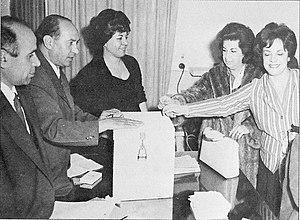
Cet article recense les élections ayant eu lieu durant l'année 1963. Il inclut les élections législatives et présidentielles nationales dans les États souverains, ainsi que les référendums au niveau national.
La Révolution du Roi et du Peuple ou Révolution du Roi et de la Nation, popularisée sous le nom de Révolution Blanche, est une série de réformes à grande portée lancée en 1963 par le dernier Shah d'Iran, Mohammad Reza Pahlavi et appliquée par ses Premiers Ministres successifs Ali Amini, Asadollah Alam, Hassan Ali Mansour et Amir Abbas Hoveida. Le programme tire son nom du projet en 6 points conçu par Ali Amini et présenté devant le Congrès national des agriculteurs d'Iran le 11 janvier 1963, et qui fut approuvé par référendum le 26 janvier 1963.
Mohammad Reza Chah Pahlavi ou Muhammad Rizā Shāh Pahlevi dit Aryamehr, né le 26 octobre 1919 à Téhéran et mort le 27 juillet 1980 au Caire, était le second et dernier monarque de la dynastie Pahlavi de la monarchie iranienne. Dernier chah d'Iran, il régne du 16 septembre 1941 au 11 février 1979. Contraint à l'exil le 16 janvier 1979, Mohammad Reza Pahlavi est remplacé par un conseil royal et renversé par la Révolution iranienne, mais n'abdique jamais officiellement. Il succéde à son père, Reza Chah, lorsque ce dernier, jugé trop proche de l'Allemagne nazie, est contraint d'abdiquer en septembre 1941 lors de l'invasion anglo-soviétique de l'Iran. Au lendemain de la Seconde Guerre mondiale, le jeune chah est confronté aux tentatives sécessionnistes dans les provinces du nord-est lors de la crise irano-soviétique et aux rébellions tribales dans le sud du pays. Mohammad Reza Pahlavi se rapproche par la suite des États-Unis et entretient des liens très étroits avec la Maison-Blanche, en particulier avec les présidents Dwight Eisenhower et Richard Nixon.